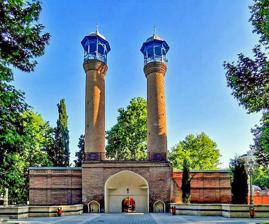
Building: Juma Mosque, Ganja
Country: Azerbaijan
Year built: 1606
Mosque in Ganja, Azerbaijan For similarly named mosques, see Juma Mosque (disambiguation) . For other uses, see Shah Abbas Mosque (disambiguation) . Juma Mosque of Ganja Azerbaijani : Şah Abbas Məscidi The mosque in 2016 Religion Affiliation Shia Islam Ecclesiastical or organisational status Mosque Status Active Location Location Ganja Country Azerbaijan Location of the mosque in Ganja Geographic coordinates 40°40′39″N 46°21′32″E / 40.67750°N 46.35889°E / 40.67750; 46.35889 Architecture Type Mosque architecture Style Iranian Safavid Arran architectural school Completed 1606 Specifications Minaret (s) Two Materials Red brick The Juma Mosque of Ganja ( Azerbaijani : Cümə məscidi ) or Friday Mosque of Ganja is a Shai Islam mosque , located in the centre of Ganja , Azerbaijan . The mosque was built in 1606, according to a project of Sheykh Baheddin Mohammad Amili . The mosque is also often called " Shah Abbas Mosque " ( Azerbaijani : Şah Abbas Məscidi ) because it was built on the instructions of Shah Abbas the Great during his reign. Overview In 1776, two minarets were attached to the mosque. The mosque was built of red brick, which was traditional for Ganja. There was functioned a madrasah at the mosque for a long time, where the eminent Azerbaijani poet and scientist Mirza Shafi Vazeh taught at that time. In 2008, the building of the mosque was totally reconstructed. Old Russian bonds put into an envelope had been found during the reconstruction. This finding helped to draw out a conclusion that the last construction works had been held in 1910, but not at the end of the 18th century, during the Javad Khan 's reign, as it was considered earlier. See also Islam portal Azerbaijan portal Islam in Azerbaijan List of mosques in Azerbaijan References